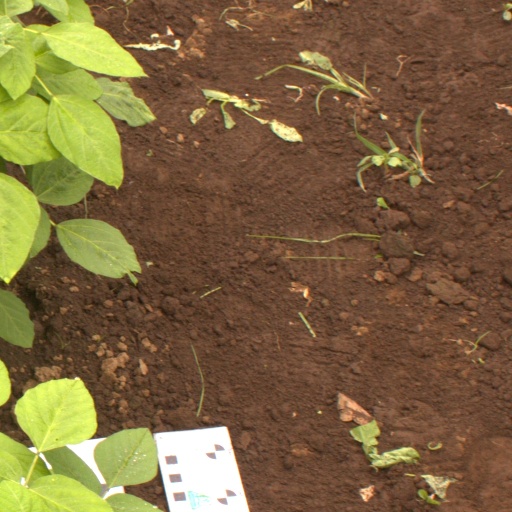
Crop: soybean